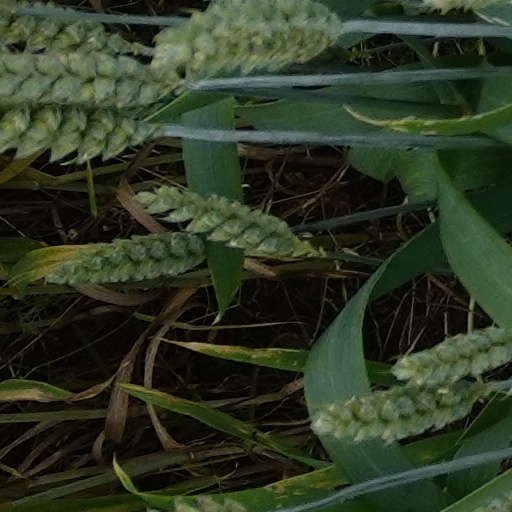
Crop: wheat